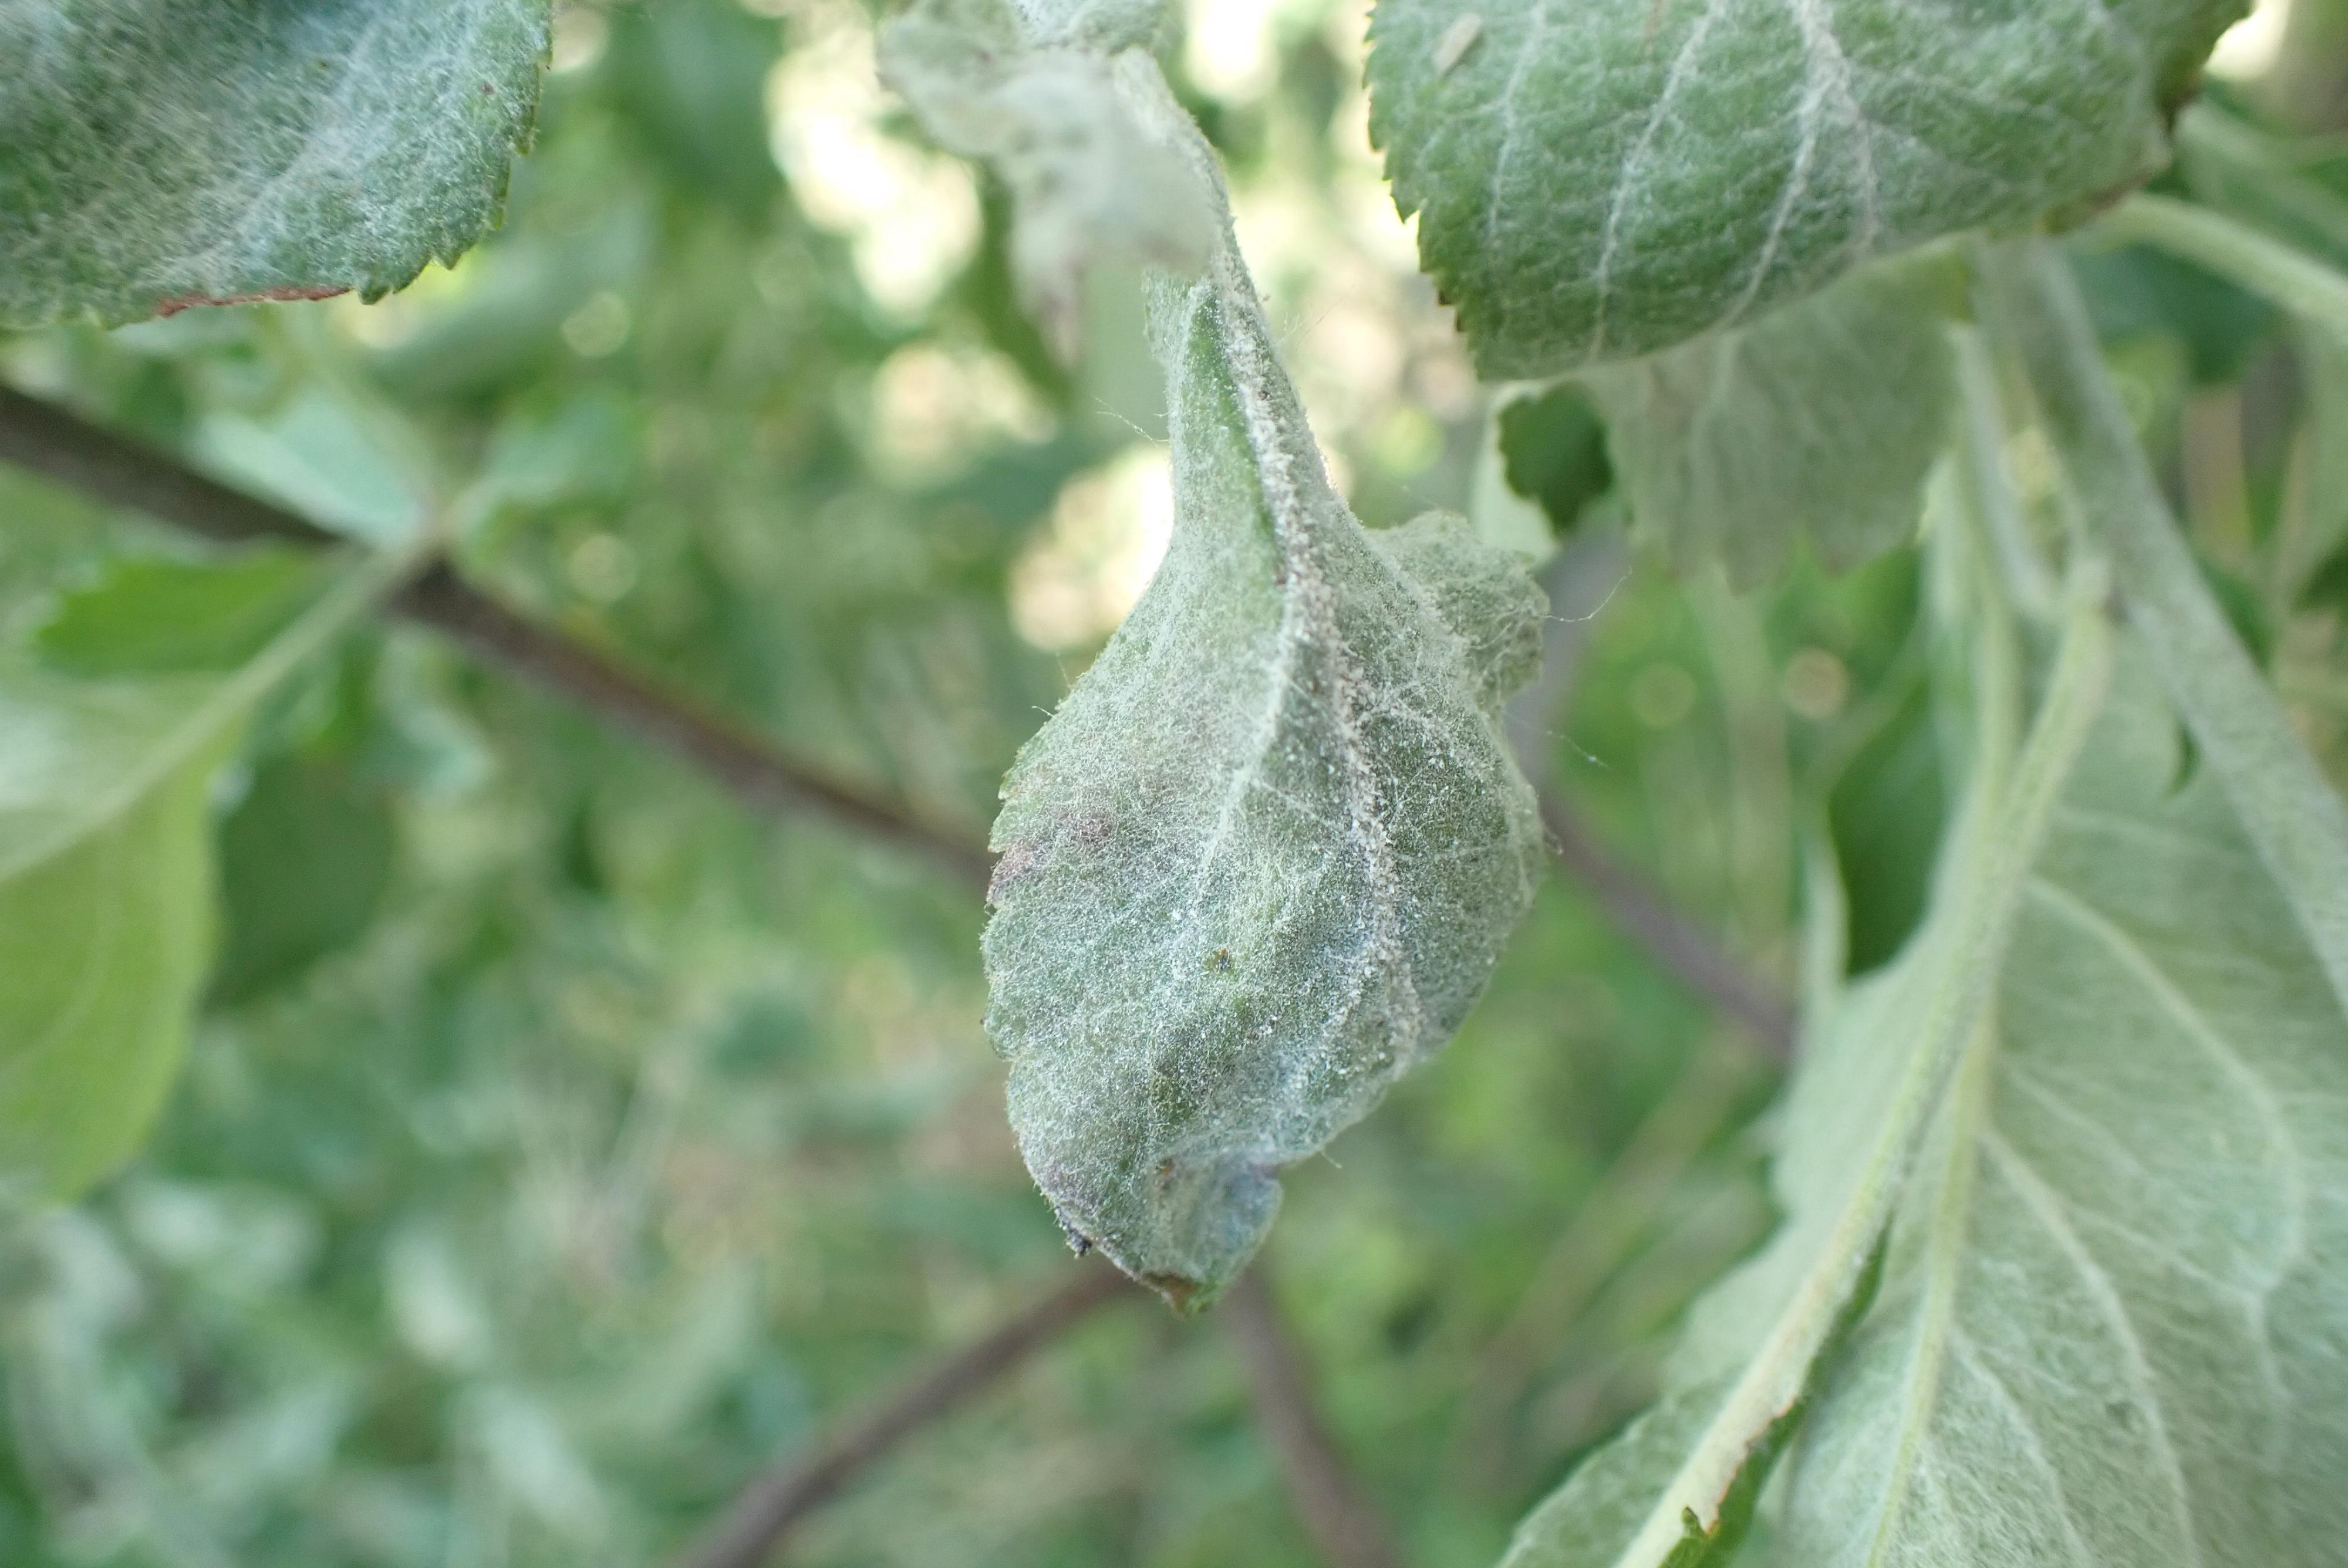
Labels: powdery_mildew